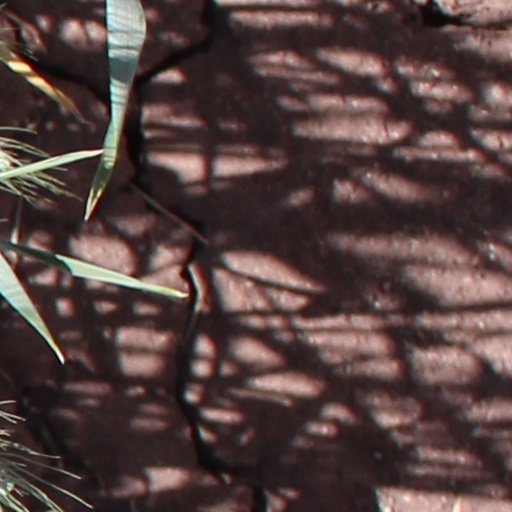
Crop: wheat